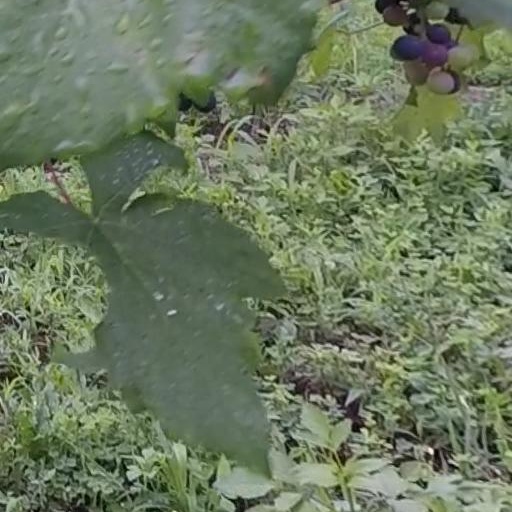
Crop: grape